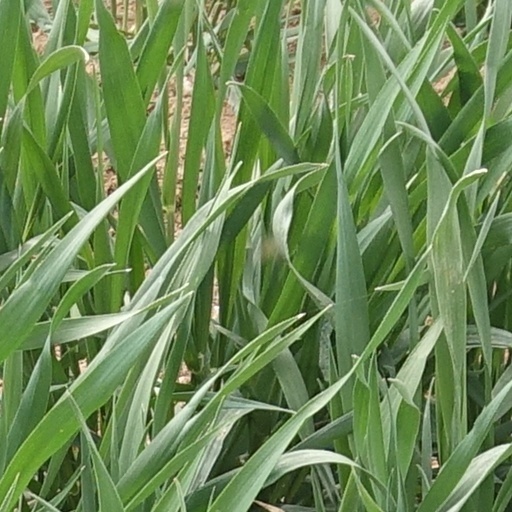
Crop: wheat